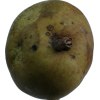
Label: pear